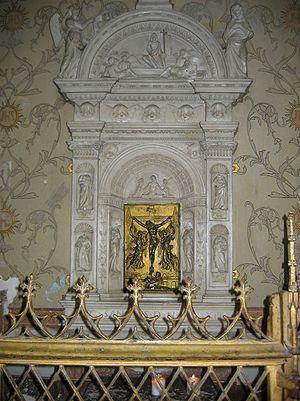
Le tabernacle du Précieux Sang, église abbatiale de Fécamp, Seine-Maritime.
L'abbaye de la Trinité de Fécamp est une abbaye bénédictine construite dans l'enceinte du château des ducs de Normandie située à Fécamp, dans le département de Seine-Maritime, en Normandie. De style gothique primitif avec quelques chapelles romanes, c'est aussi une nécropole ducale et un centre de pèlerinage du Précieux Sang. L'abbaye fait l’objet d’un classement au titre des monuments historiques par la liste de 1840.
Selon la tradition gnostique, le Saint Sang est difficilement dissociable de la coupe de la Cène et du mythe du Graal ; il fait partie de l'ésotérisme des mystères de la chevalerie chrétienne. Il s'inscrit dans les traditions et les légendes alors très populaires au Moyen Âge.
Henri de Sully est le 5ᵉ abbé de Fécamp.